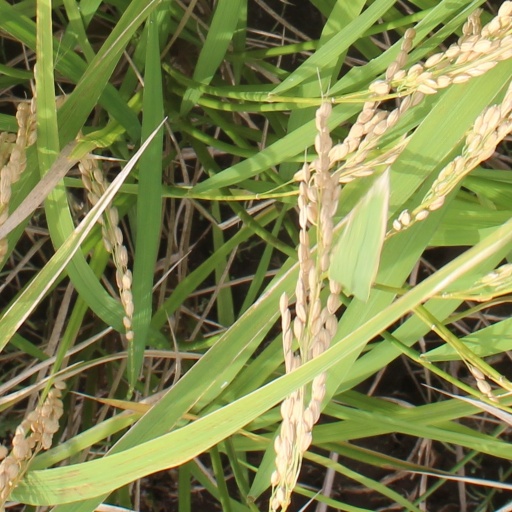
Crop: rice